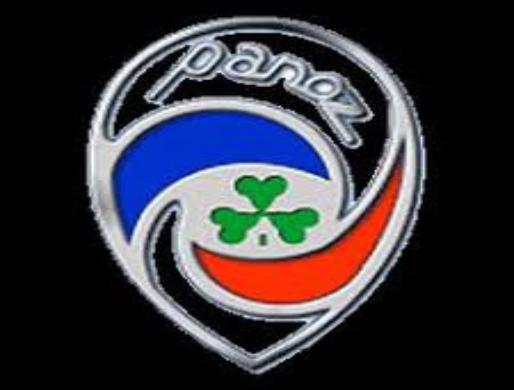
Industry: Clothes